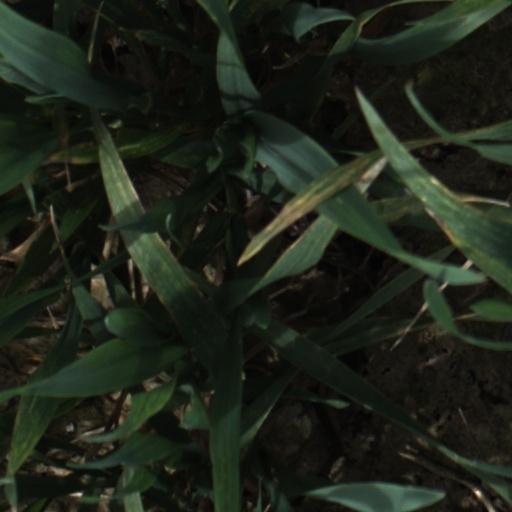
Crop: wheat